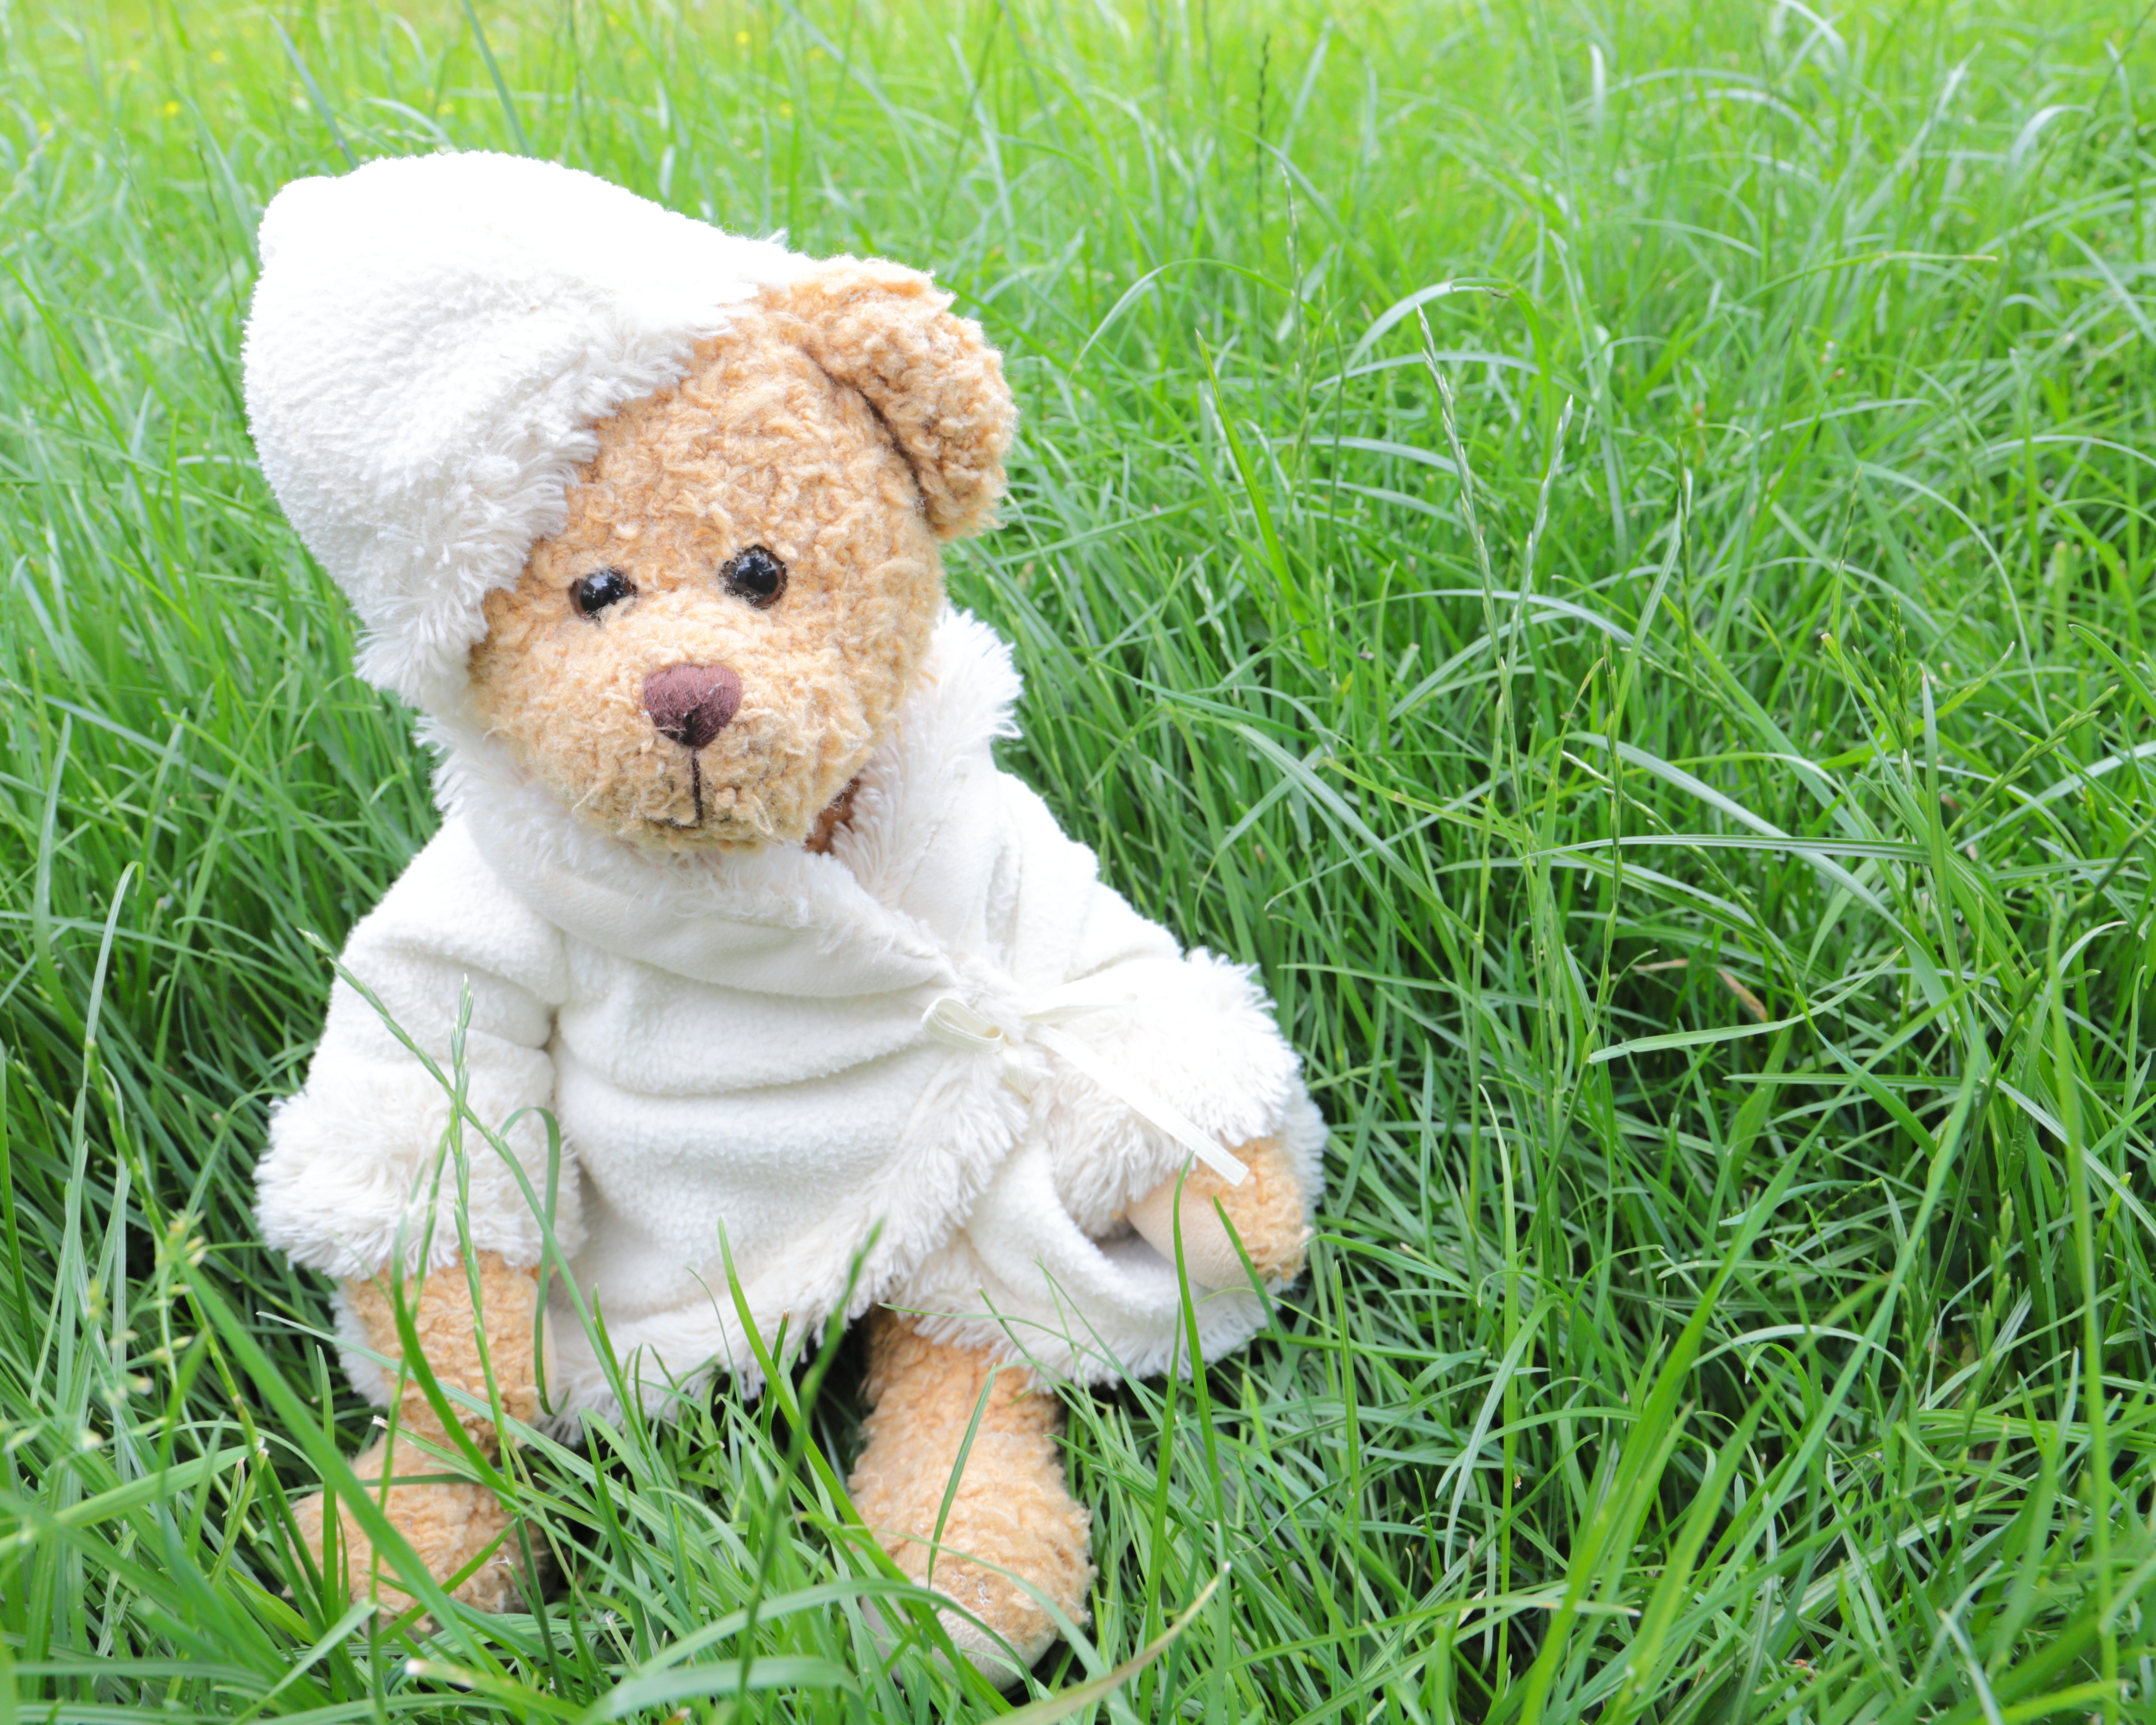
Canon EOS, teddy bear, grass, toy, stuffed toy, plush, plant, companion dog, child, puppy, meadow